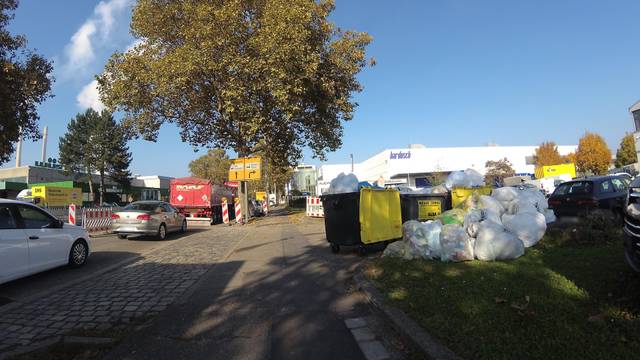
Region: Germany
Coordinates: 49.17, 9.219